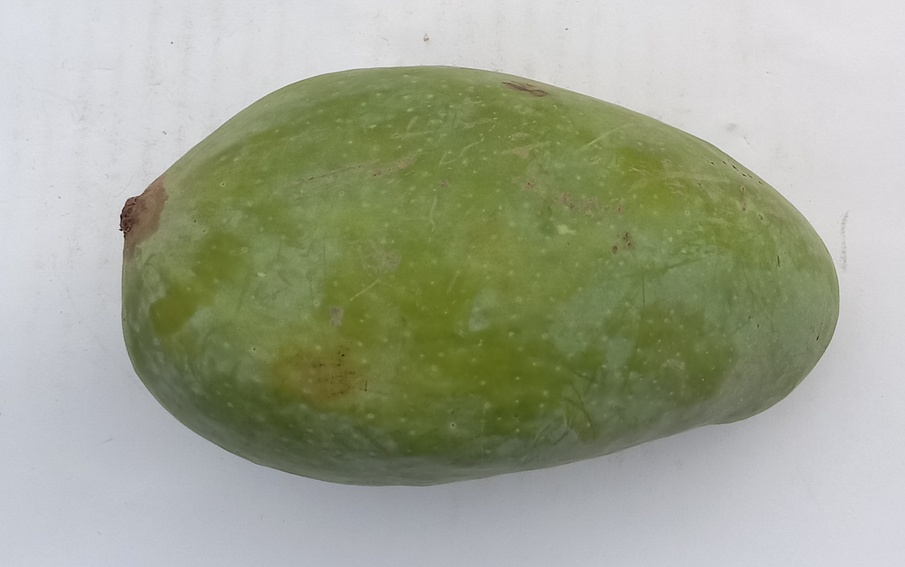
Mango variety: Sindhri